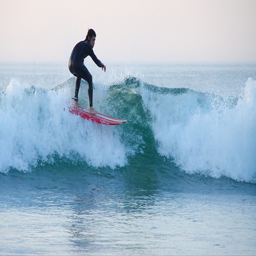
a surfer crouches low onto his surfboard as he rides a small wave
a person on a surf board rides on some waves
A person on a surf board riding a wave.
a man is riding a red surfboard on a wave
A person on a surfboard in the water.